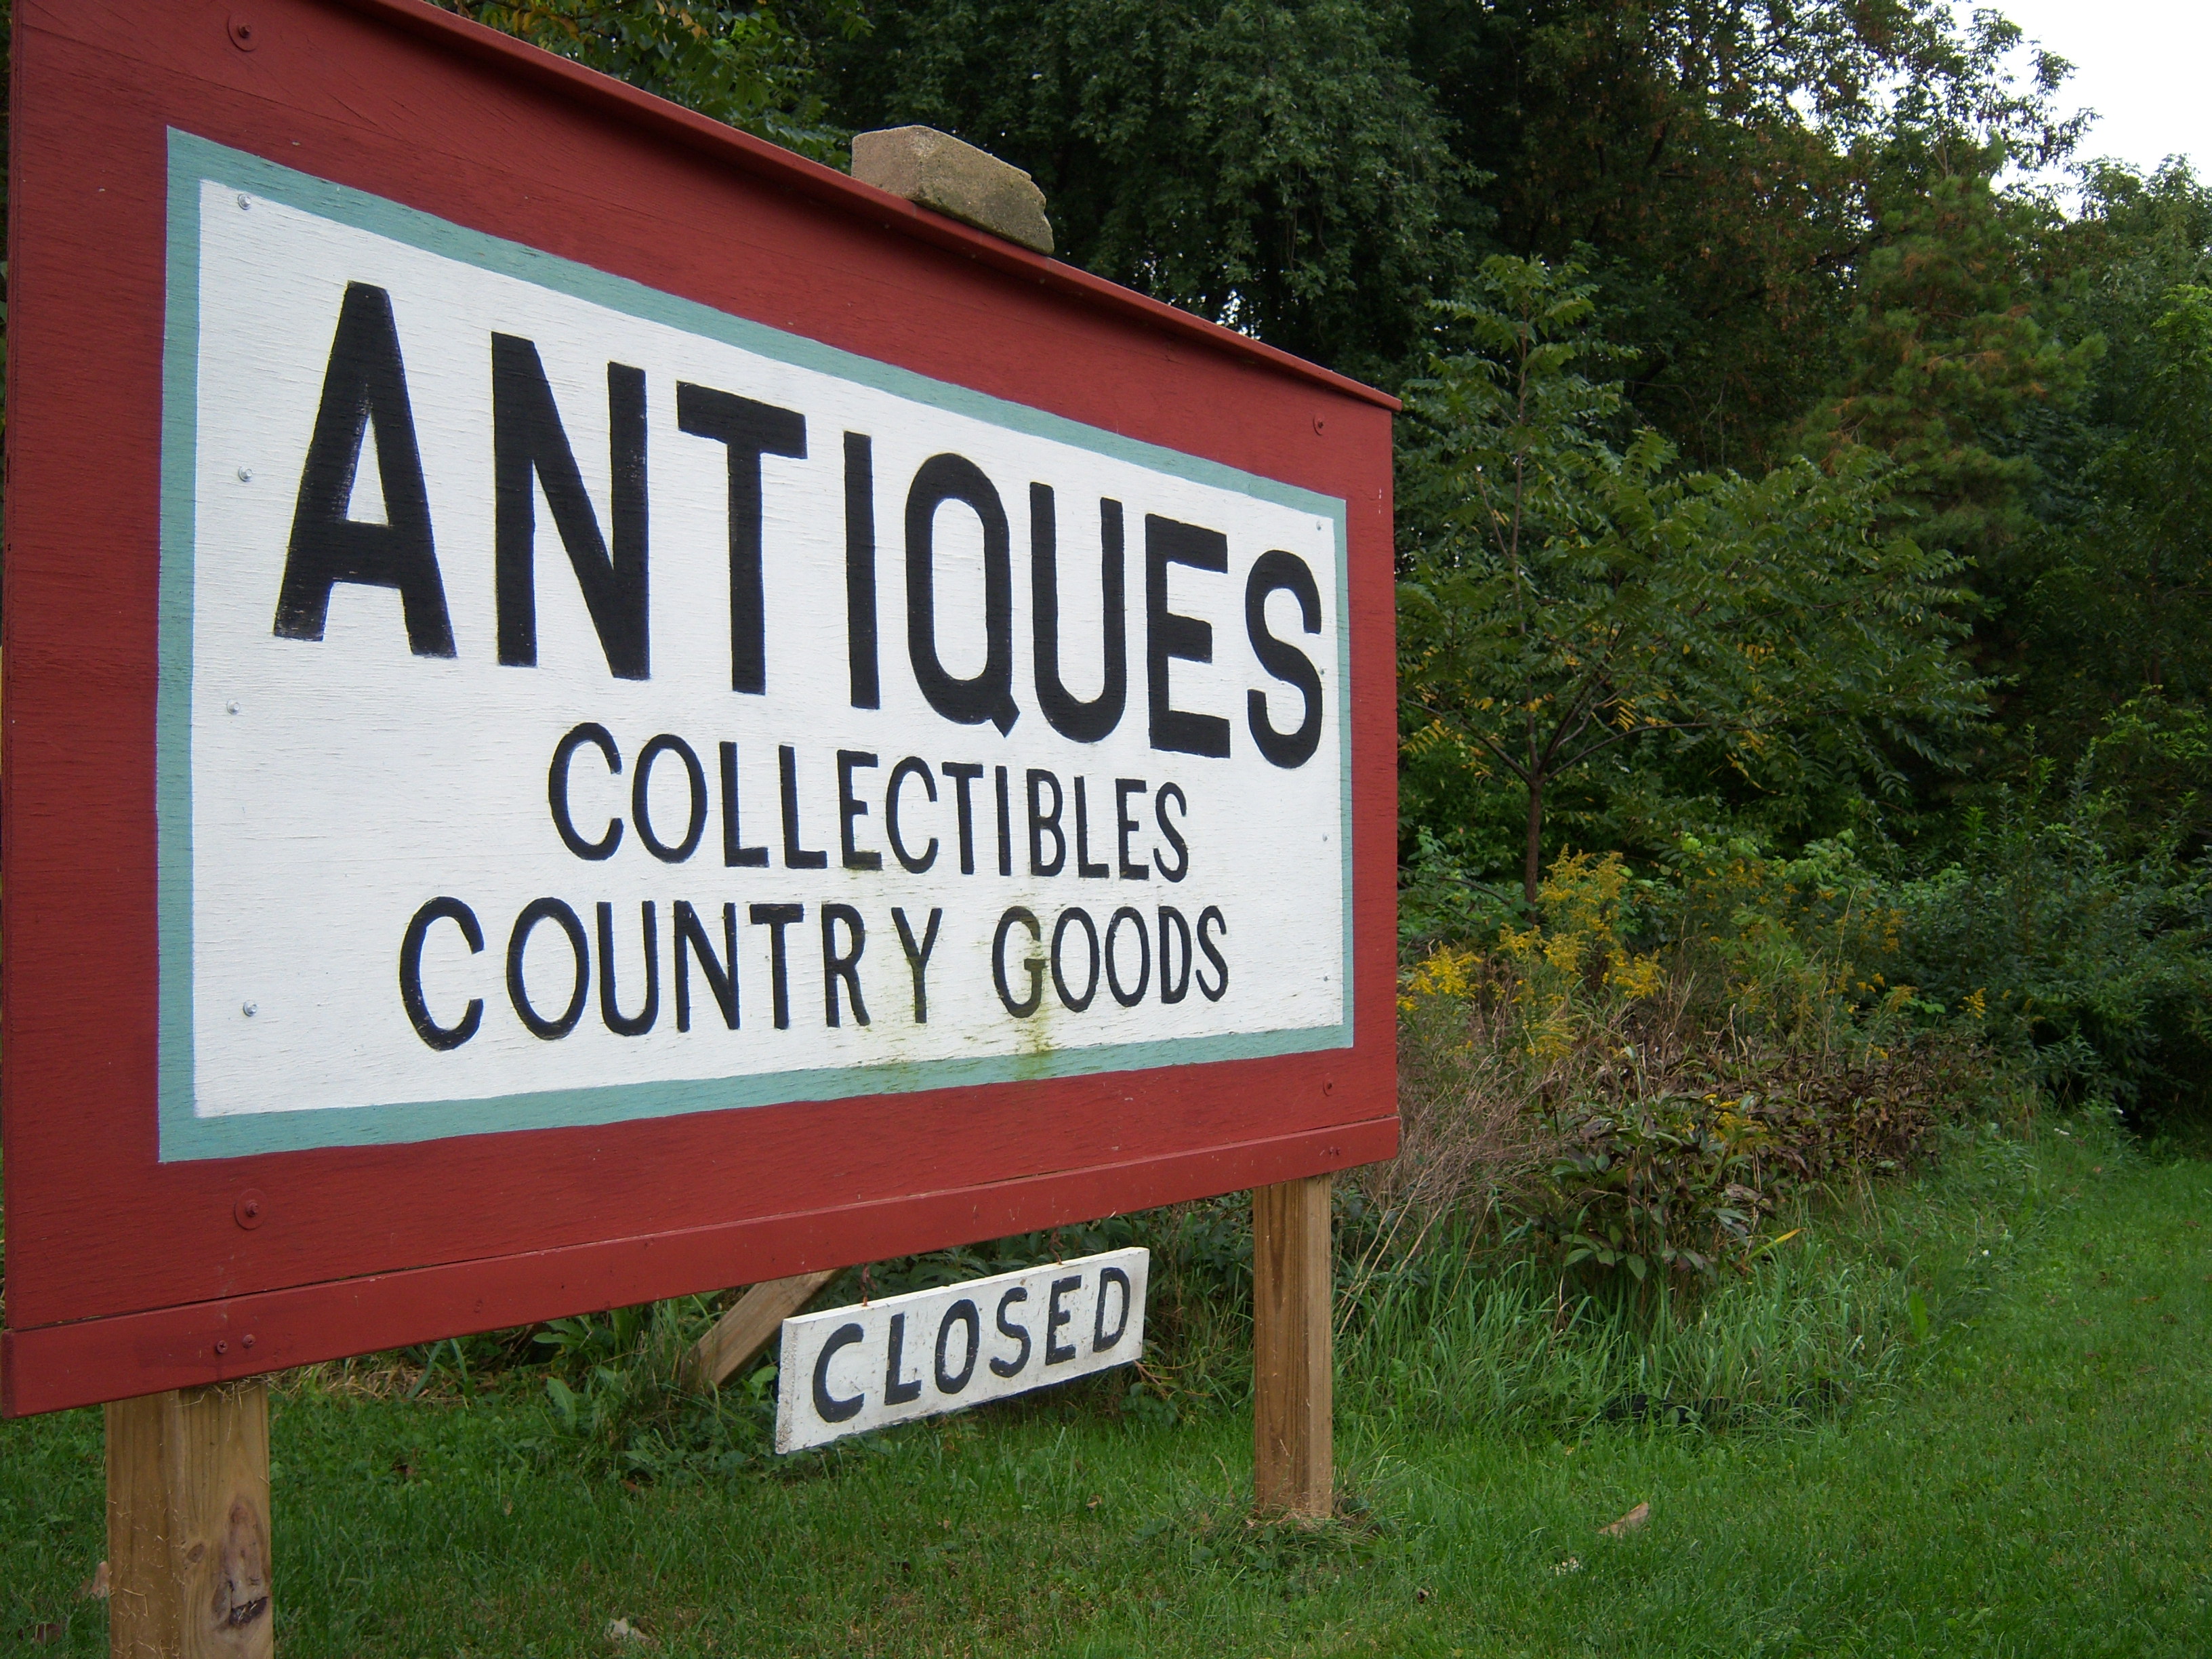
advertising, sign, community, signage, wisconsin, kenoshacounty, pleasantprairie, antiqueshops